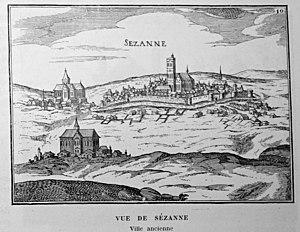
publié dans le ""Revue régionale illustrée""."
Sézanne est une commune française, située dans le département de la Marne en région Grand Est.